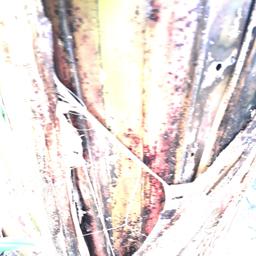
Label: PSEUDOSTEM WEEVIL